Iran men's national volleyball team

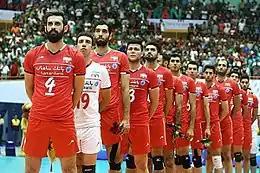
Iran volleyball team members June 2015

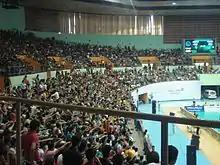
Azadi indoor stadium with Iranian fans

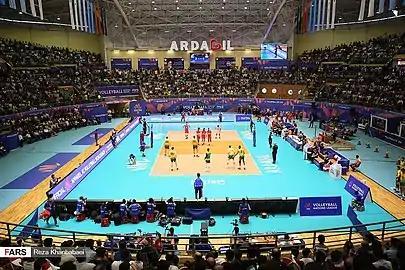
Rezazadeh Stadium in 2019 FIVB Volleyball Men's Nations League

The team's home arena are Azadi Indoor Stadium, Azadi Volleyball Hall, Rezazadeh Stadium and Ghadir Stadium.